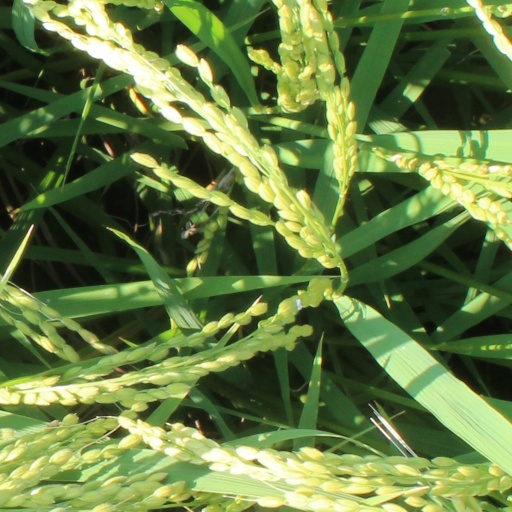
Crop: rice